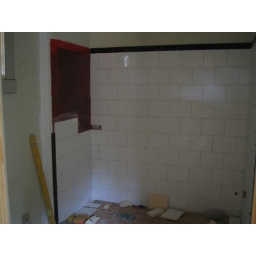
The tile is mostly done in the downstairs bathroom. The floor is black and white eight by eight tile.